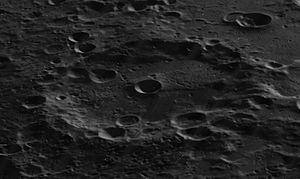
Minkowski est un cratère lunaire dans l'hémisphère sud de la face cachée de la lune près du pôle Sud. Il se trouve à environ un diamètre du cratère Lemaître situé au nord-nord-est. Il est également placé au sud-est du cratère inondé Baldet et au sud-est du cratère Fizeau. Le bord extérieur du cratère Minkowski est fortement érodé et forme comme une crête circulaire irrégulière. De nombreux cratères se trouvent en travers du contour, les plus importants étant deux paires de craterlets le long de la bordure orientale. Le plancher intérieur est relativement plat, avec une tache sombre dans le quadrant nord-est qui est caractéristique de la présence de lave en surface. Il y a un petit cratère en forme de bol situé en bonne place au milieu.